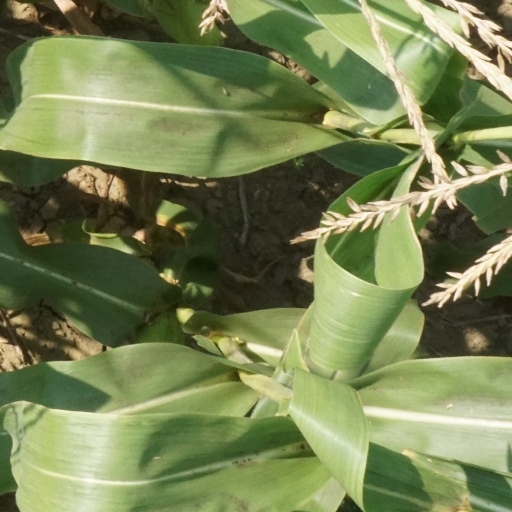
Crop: maize; corn